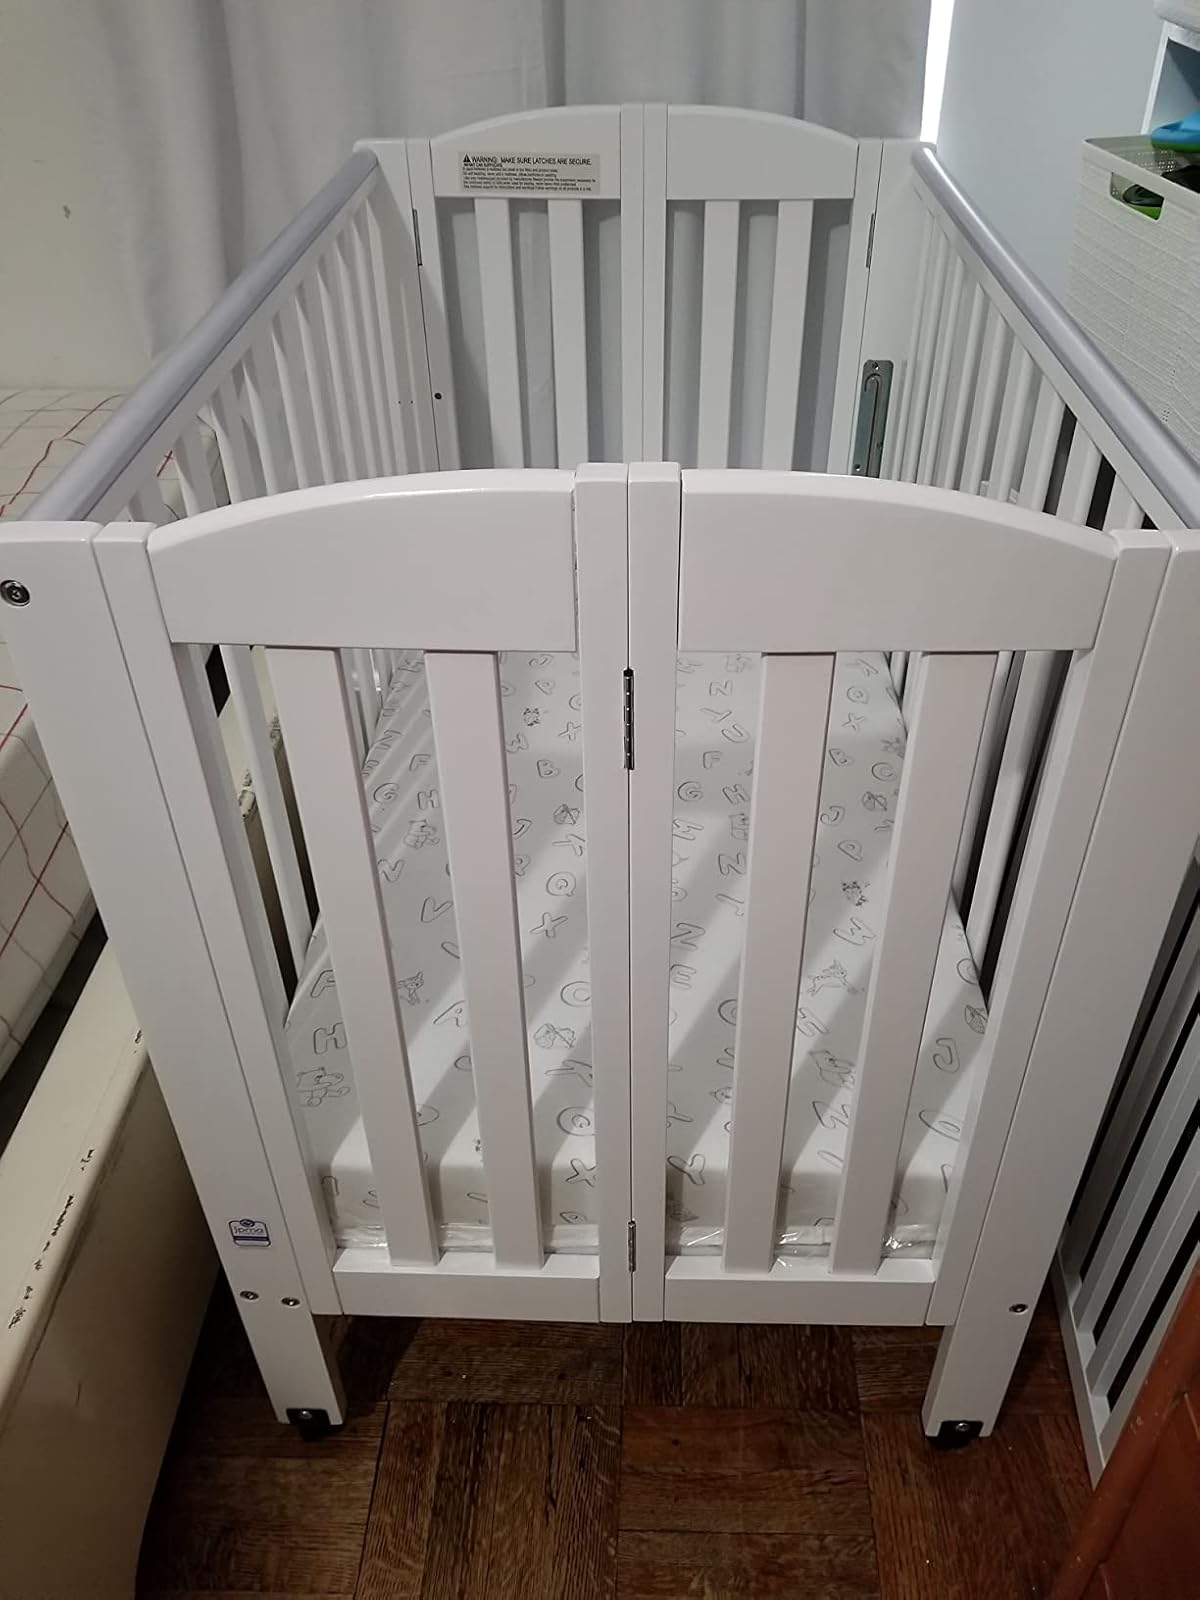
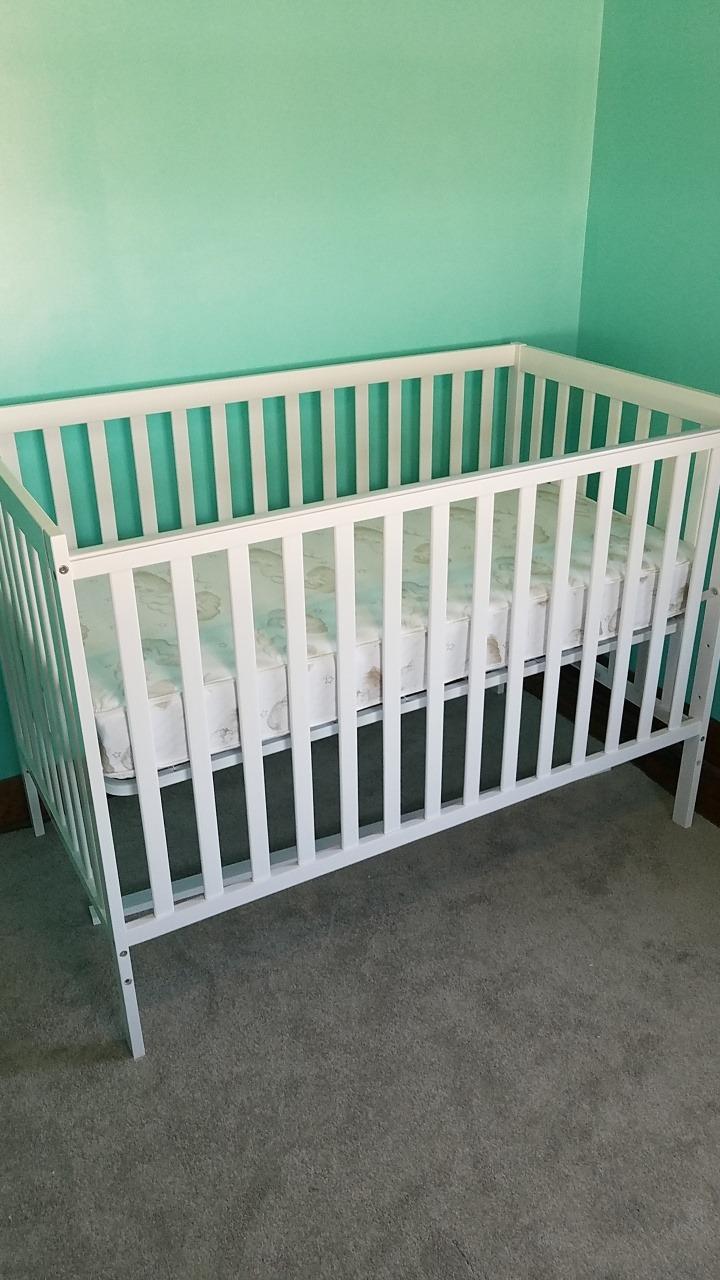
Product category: products_crib
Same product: no